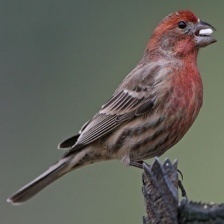
Species: HOUSE FINCH
Scientific name: HAEMORHOUS MEXICANUS
ImageNet parent category: house_finch